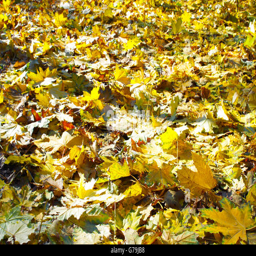
selective focus on the yellow fallen autumn maple leaves close - up that fell on the lawn with a blurred background